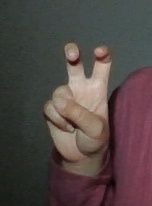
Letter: toot